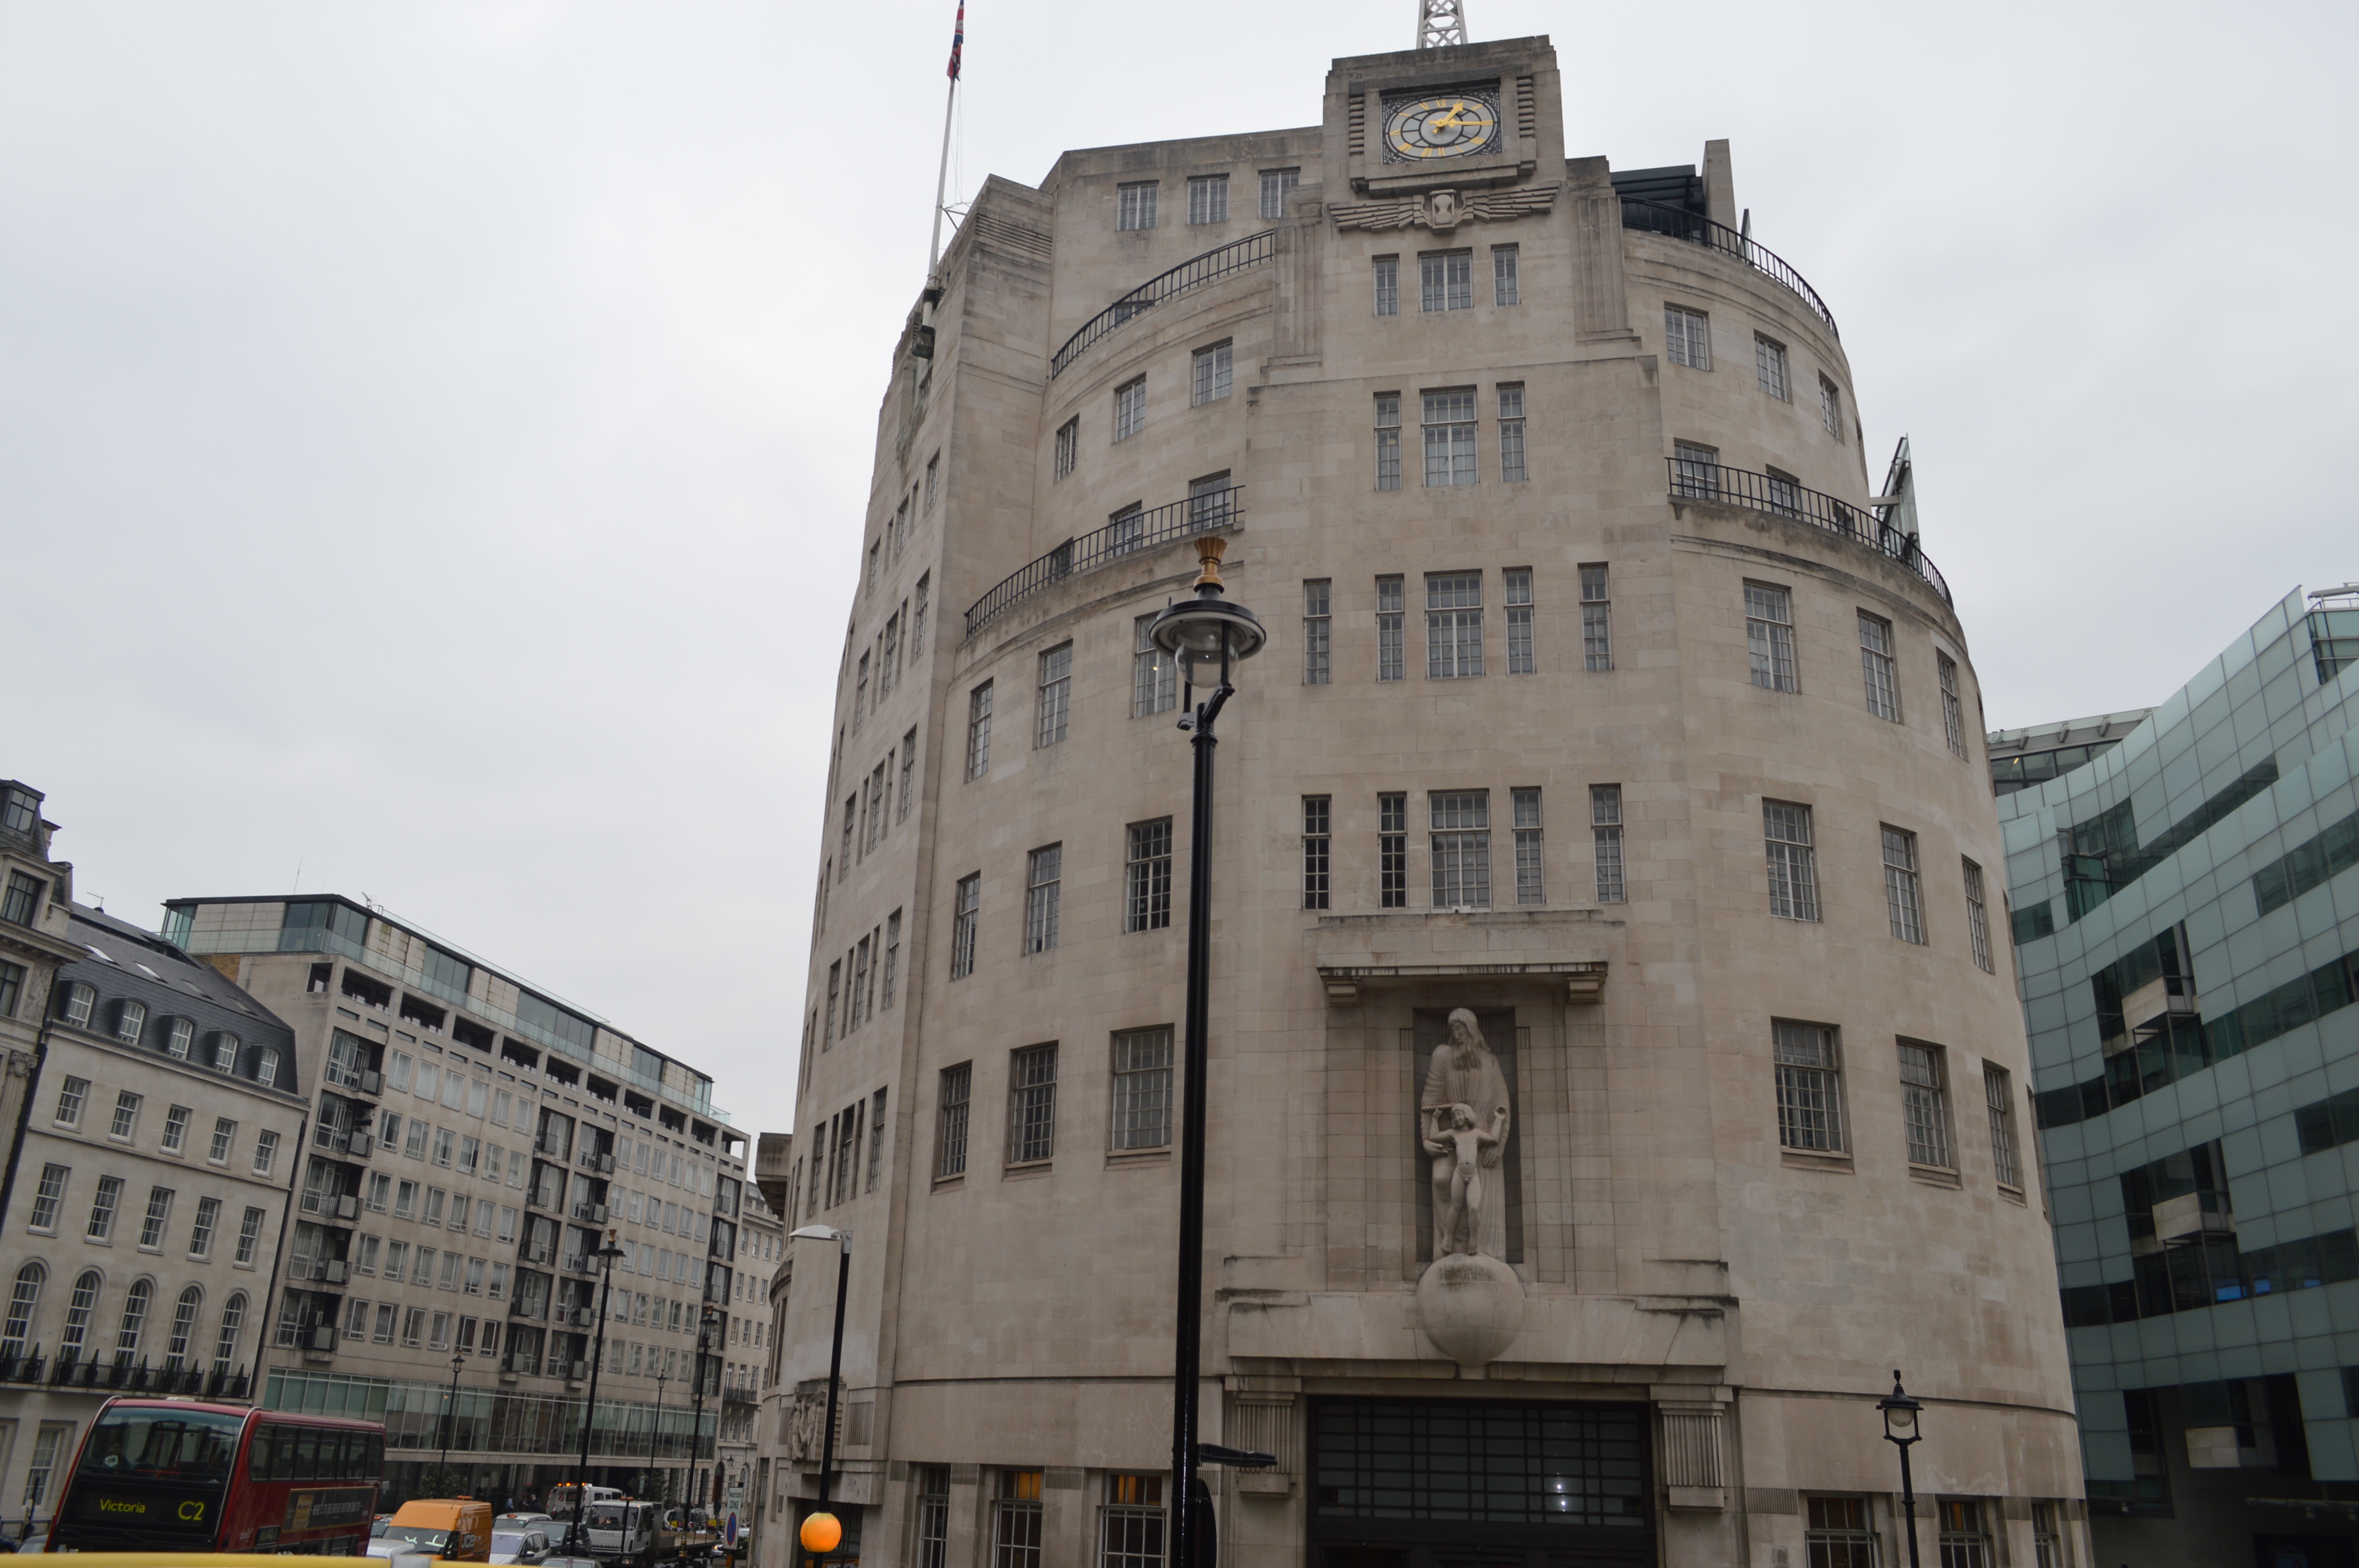
london, building, landmark, urban area, city, architecture, metropolis, skyscraper, neighbourhood, condominium, metropolitan area, daytime, tower block, downtown, apartment, facade, house, window, sky, listed building, plaza, tours